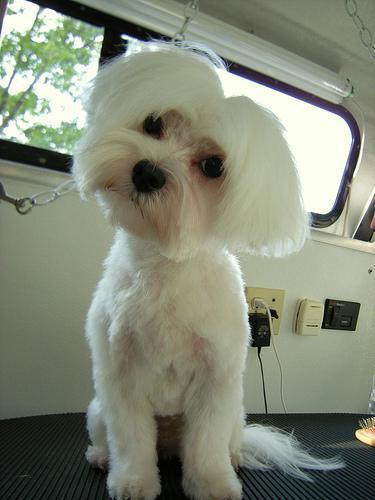
Maltese_dog